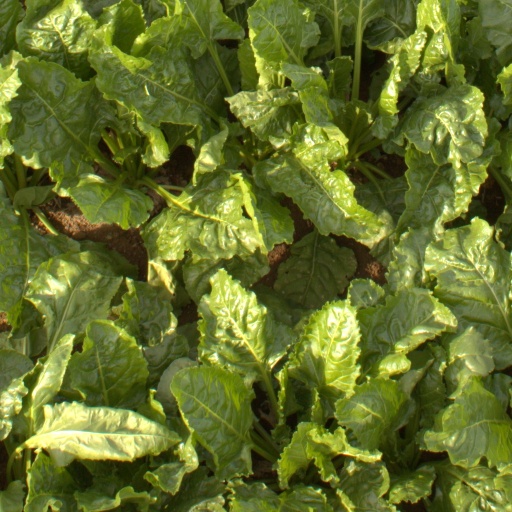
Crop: sugar beet